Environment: real
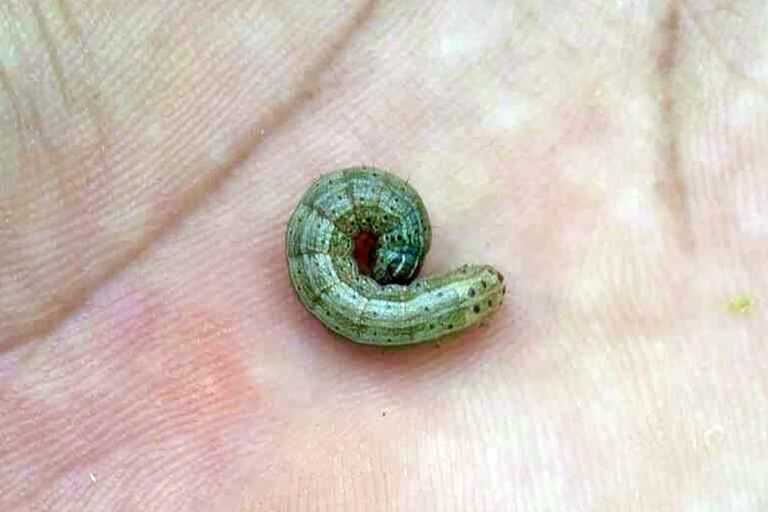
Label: fall_armyworm